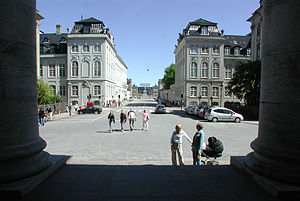
Amalienborg / Amalienborg-aksen før og nu
Amalienborg-aksen set fra Marmorkirken
Amalienborgaksen set fra Marmorkirken.
Amalienborg er et slotsanlæg i Frederiksstaden i København og er hovedresidens for den danske monark.